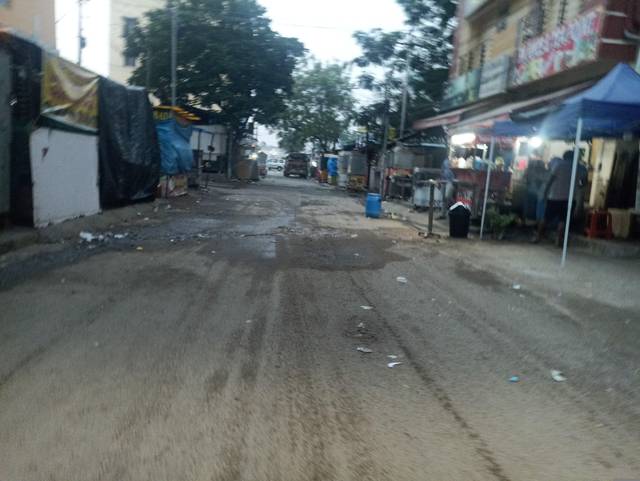
Region: India
Coordinates: 17.449, 78.357